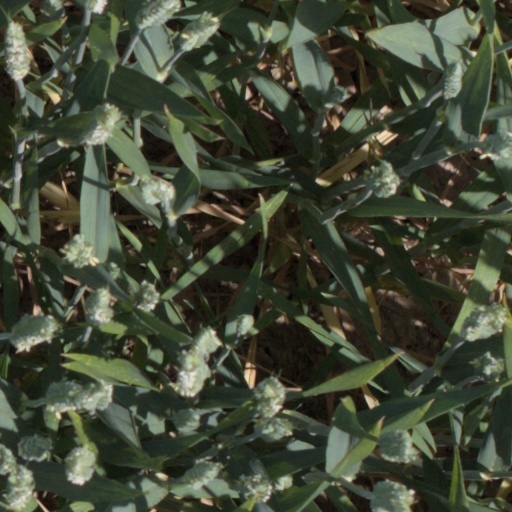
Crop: wheat